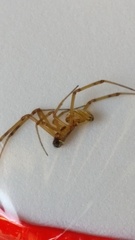
Species: Lactrodectus_hesperus